Ian Parks

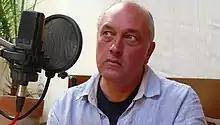
Ian Parks

Described by Chiron Review as 'the finest love poet of his generation', Parks was born in Mexborough, then in the West Riding of Yorkshire. The son of a miner, Parks grew up during the declining years of the industry - something which was to have a profound effect on his later work. His first collection of poems, "Gargoyles in Winter" was published in 1986, the same year in which he received a Yorkshire Arts Award.